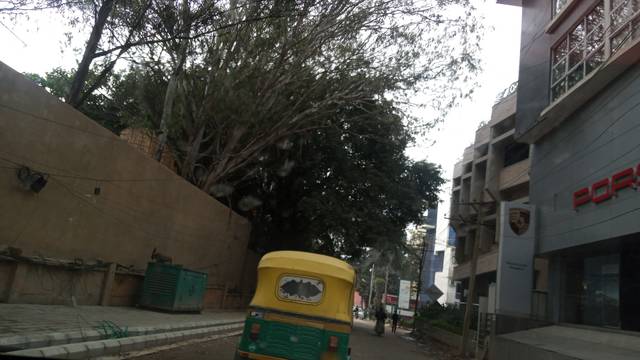
Region: India
Coordinates: 12.974, 77.599